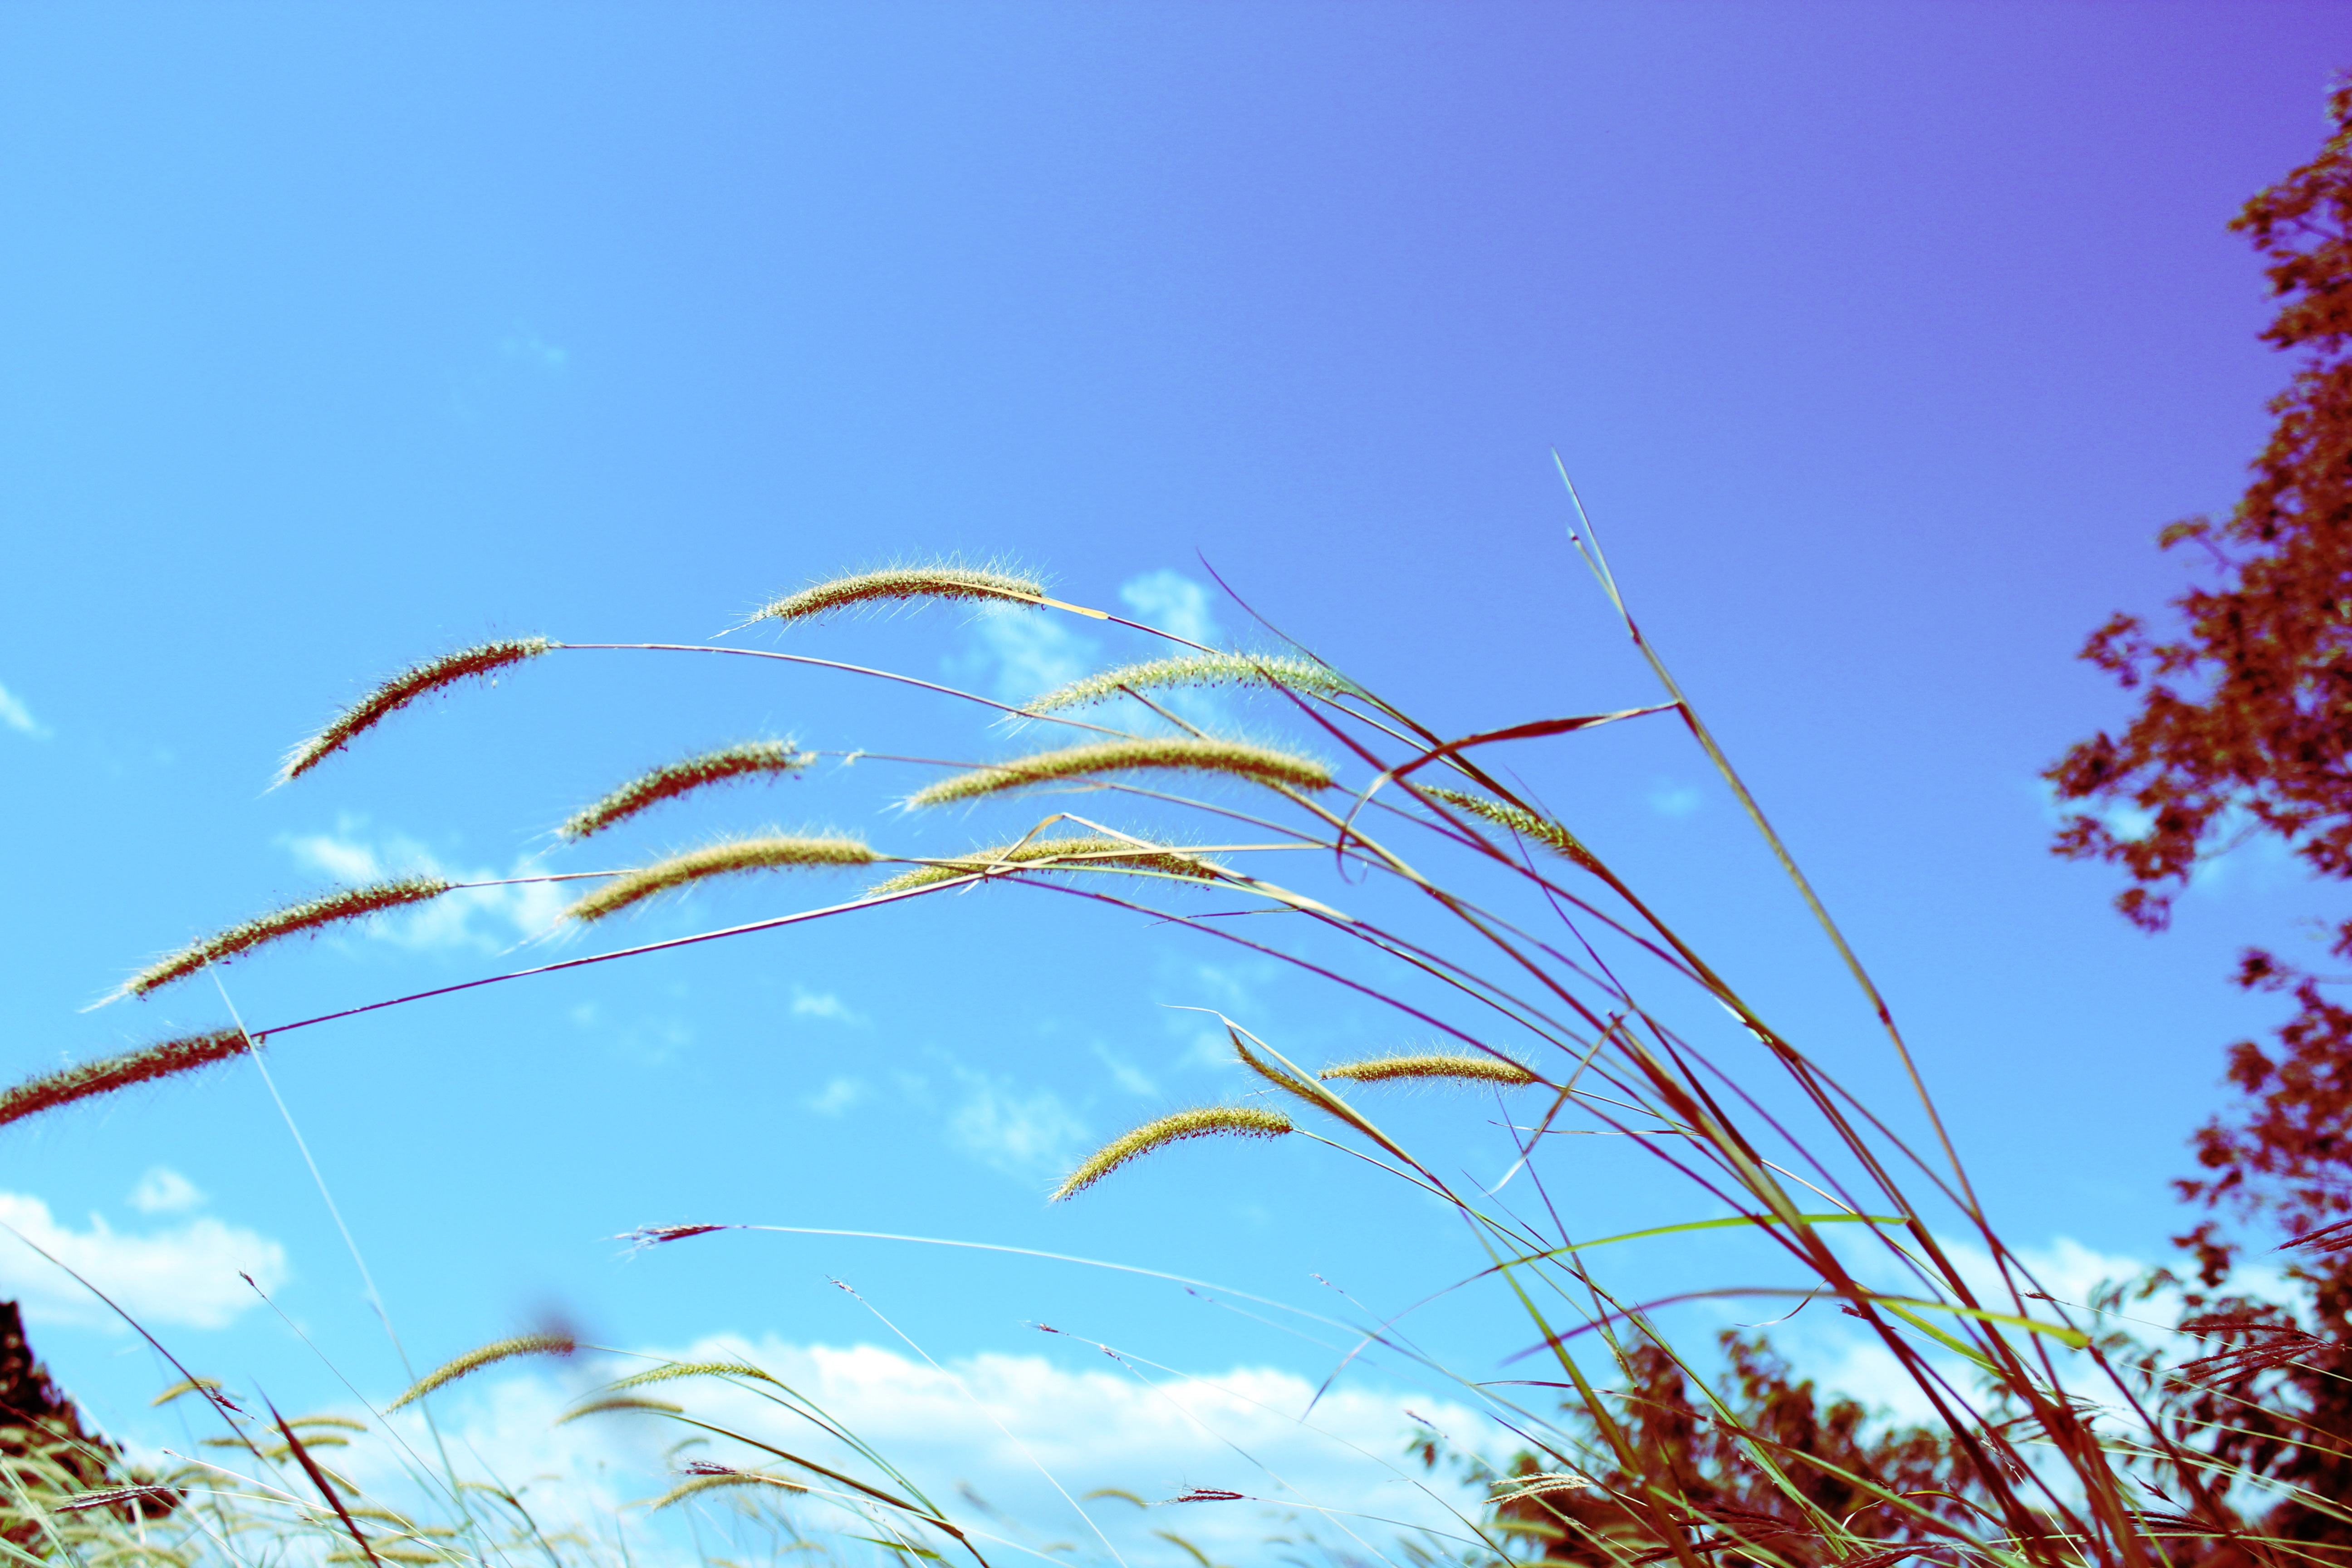
tree, nature, grass, branch, cloud, plant, sky, field, sunlight, leaf, flower, wind, grass family